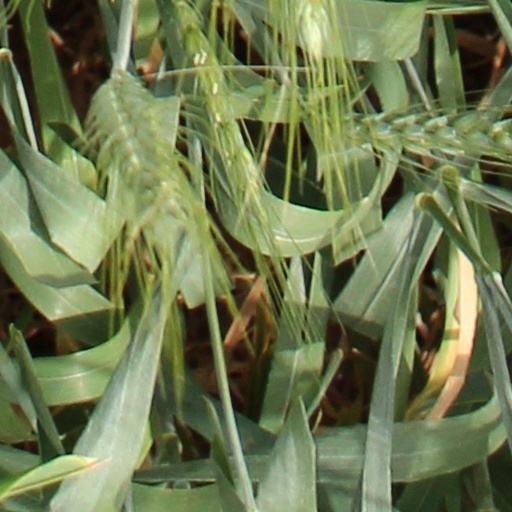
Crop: wheat